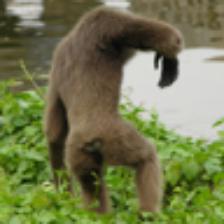
Label: NonHuman